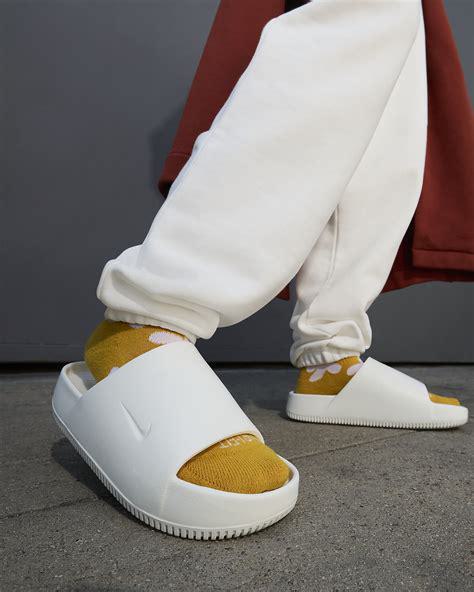
Brand: Nike
Model: Calm